Street names in Barcelona

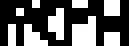
Barkeno in Iberian alphabet.

The first written mention of Barcino comes from the first century A.D., by Pomponius Mela, while in the second century A.D. the astronomer Claudius Ptolemy mentions it in Greek as "Βαρκινών" (Barkinṓn) in his "Geography". The toponym evolved between the 4th and 7th centuries: in the 4th Avienius calls it in his "Ora maritima" as Barcilo, although numerous variants appear then, such as Barcilona, Barcinona, Barcinonem, Barchinon or Barchinonam. On the other hand, already in the year 402 the poet Persius calls it "Barcellone", a genitive that suggests the existence of the nominative "Barcellona". Isidoro of Seville names it in the 7th century as Barcinona, while already in that century the current form Barcelona appears for the first time.